Guitar solo

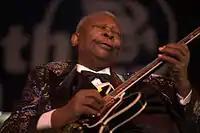
American blues guitarist and singer B.B. King in 2009

The term "guitar solo" often refers to electric guitar solos played in blues and in rock. The use of a guitar solo as an instrumental interlude was developed by blues musicians such as Lonnie Johnson, John Lee Hooker, Muddy Waters, and T-Bone Walker, and jazz like Charlie Christian. Ernest Tubb's 1940 honky tonk classic, "Walking the Floor over You" was the first "hit" recording to feature and highlight a solo by a standard electric guitar—though earlier hits featured electric lap steel guitars.